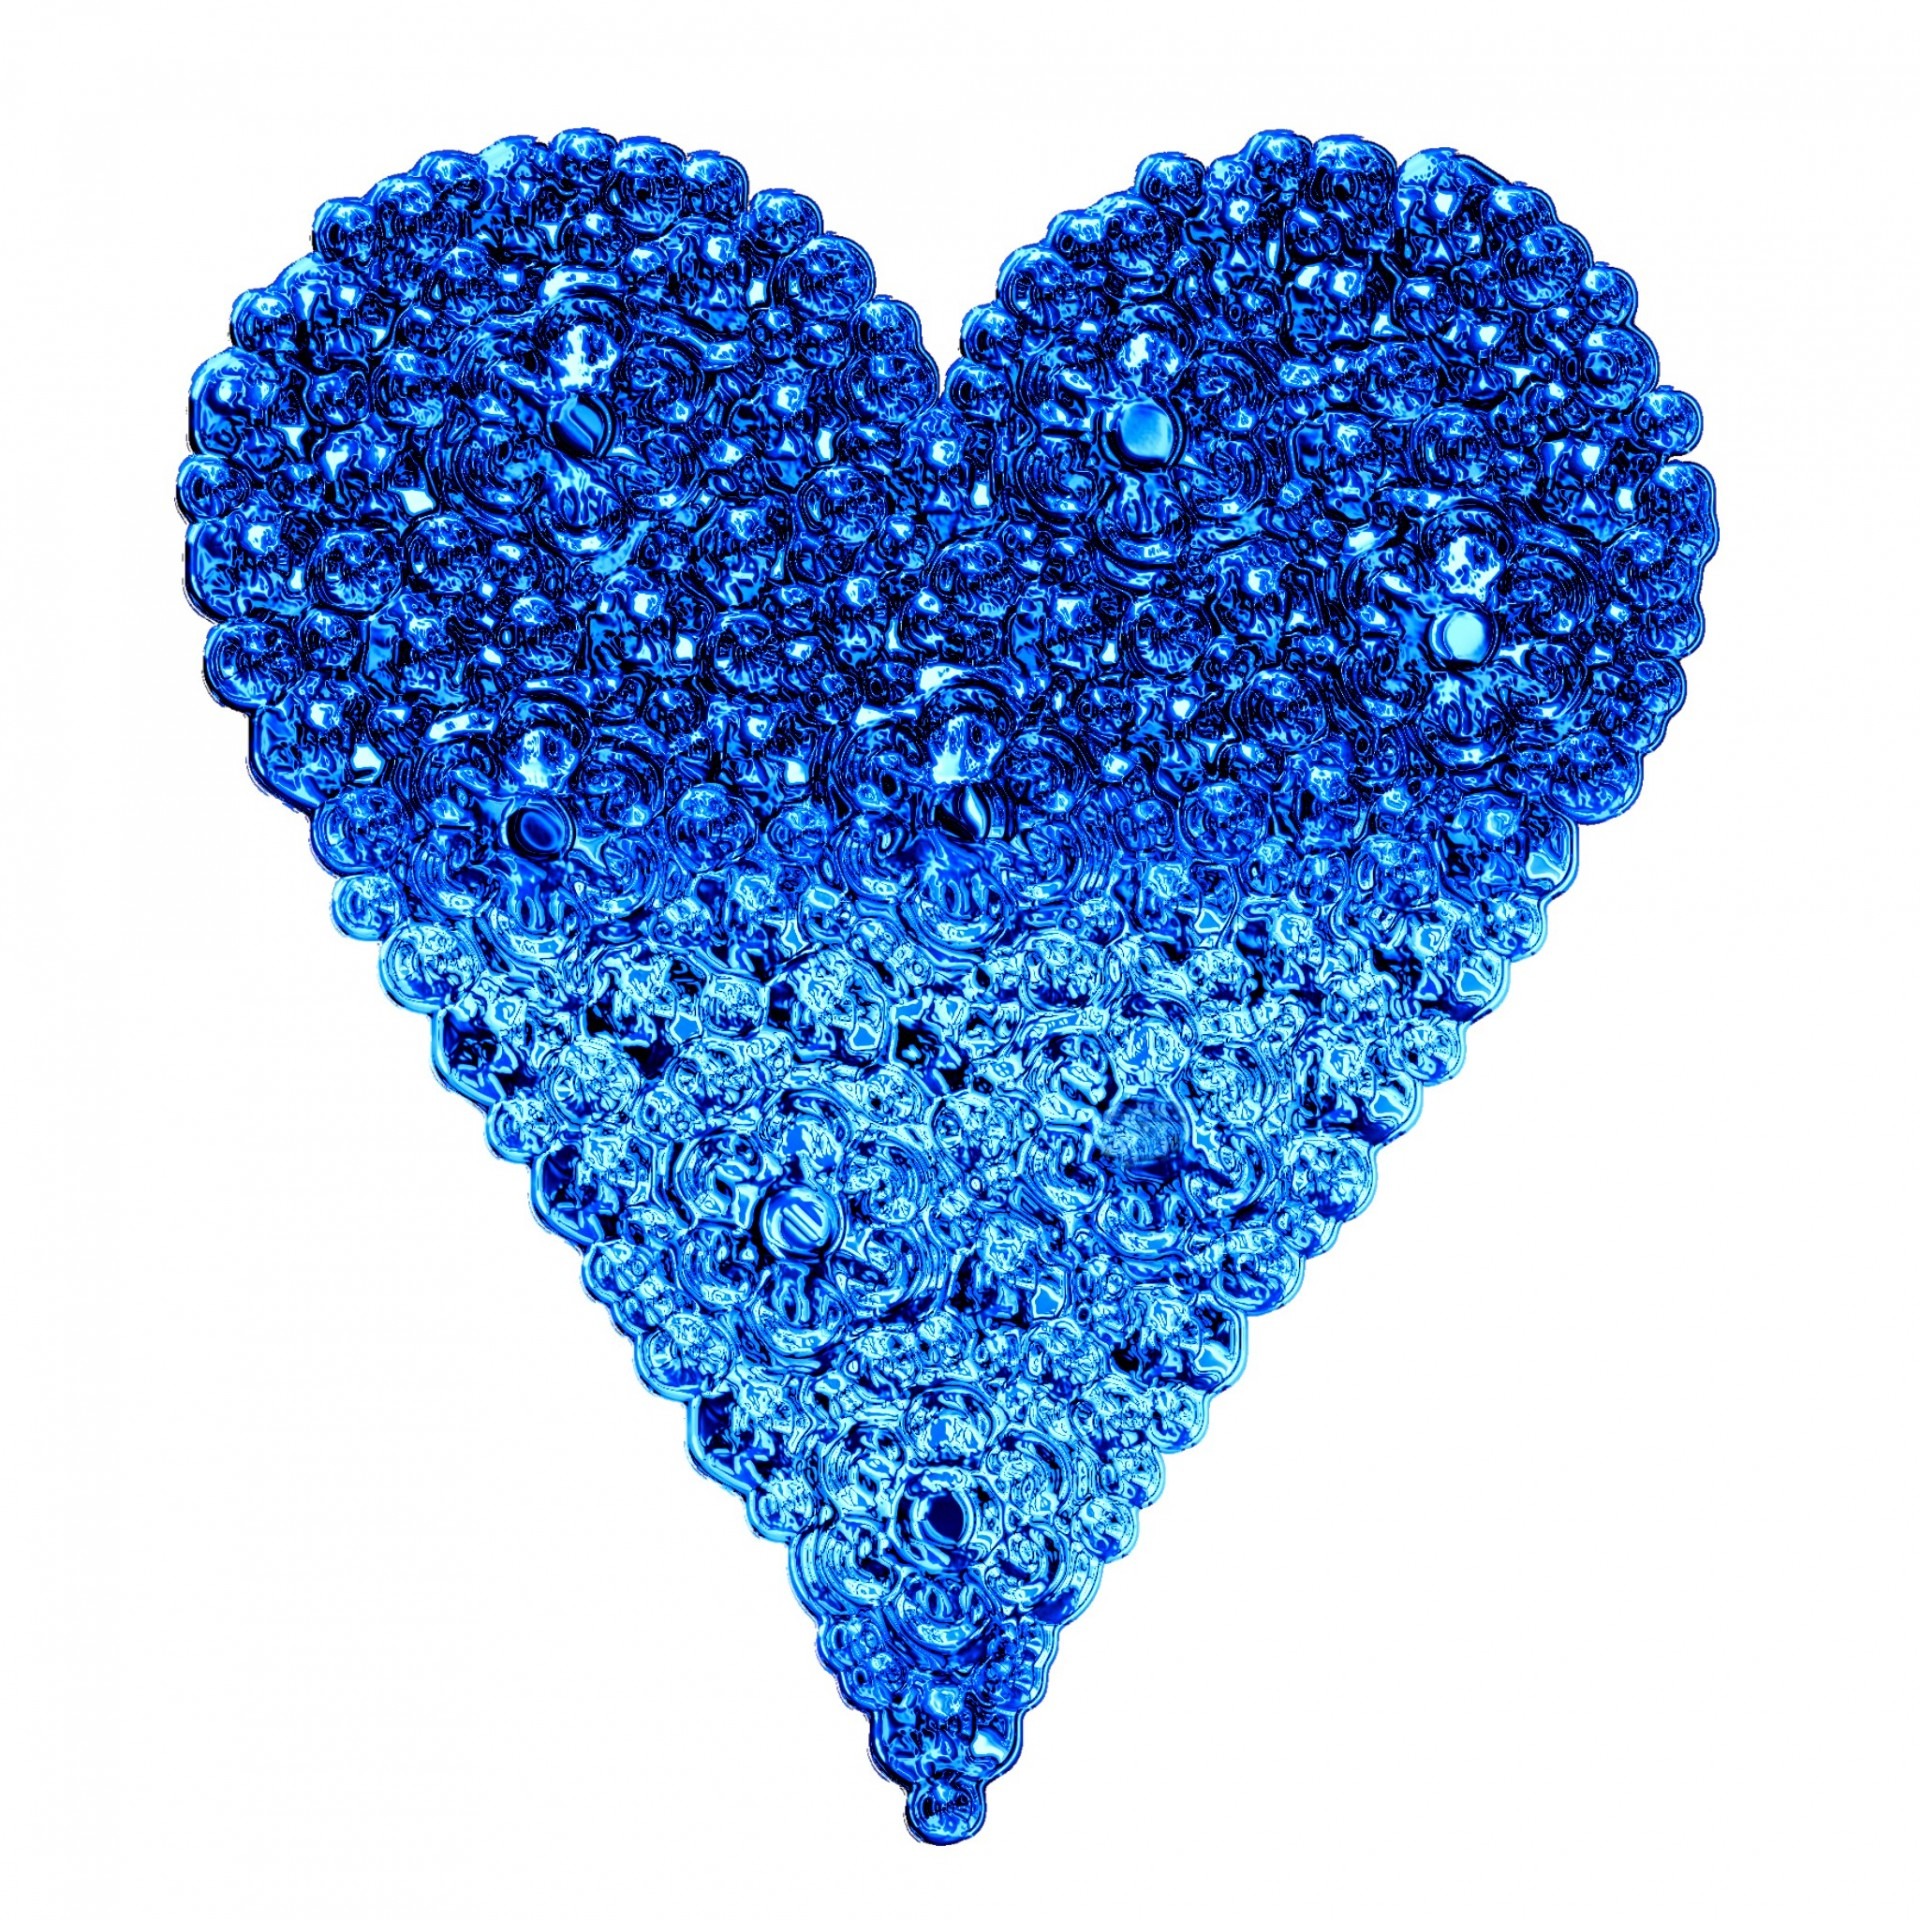
glowing, petal, heart, pattern, smooth, romance, romantic, blue, colorful, glitter, human body, jewellery, stones, affection, gradient, decorative, bright, hearts, signs, lovers, organ, patterns, shiny, shapes, valentines day, shining, glossy, symbols, silky, crystals, designs, shines, surfaces, cobalt blue, fashion accessory, bling bling